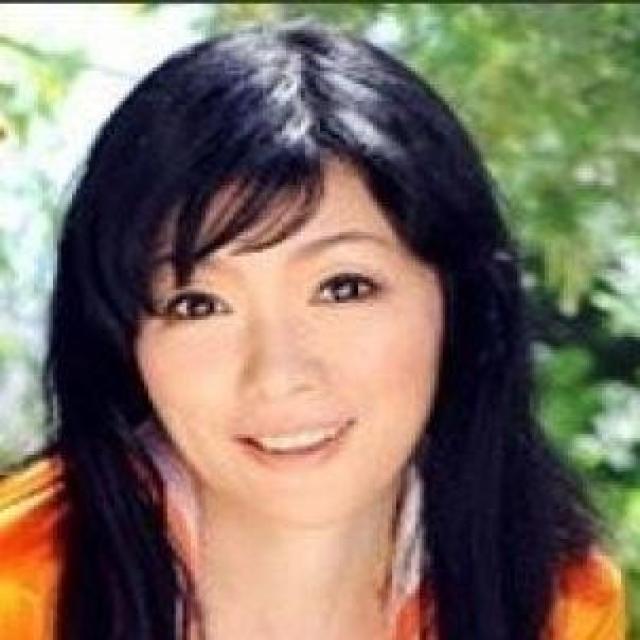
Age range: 45-64